Silent Hill: Origins

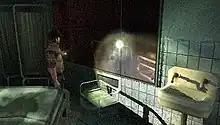
Player character Travis Grady stands near one of the mirrors used to transport him to and from the Otherworld.

The objective of "Silent Hill: Origins" is to guide player character, Travis Grady, as he searches the monster-filled town of Silent Hill for information about a girl he rescued from a burning house. The game uses a third-person perspective which it alternates with fixed camera angles. Following the gameplay formula of previous "Silent Hill" games, "Origins" primarily revolves around combat, exploration, and puzzle-solving. Typical gameplay of "Origins" consists of alternating between reality and its darker and dilapidated counterpart, the "Other World", to obtain keys and objects needed to solve a riddle. Travis carries a flashlight and indicates the direction of a nearby usable item, while his portable radio alerts the player to the presence of nearby monsters by emitting static. Often, actions performed in one dimension will affect the other; for example, raising a prop on the stage in the theater results in a similar reaction in the Other World. Once solved, the riddle leads to an encounter with a boss, whose defeat unlocks a new area. Completion of the game results in unlocking special items or alternative outfits for Travis depending on various accomplishments.